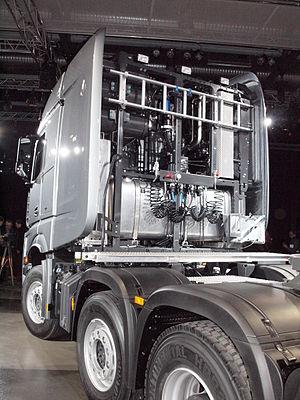
Le Mercedes-Benz Arocs est un camion du constructeur allemand Mercedes-Benz fabriqué depuis 2013. La cabine est dérivée de l'Antos et a été transformée en cabine chantier.